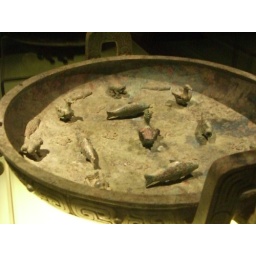
Fish and ducks swimming in bronze food vessel